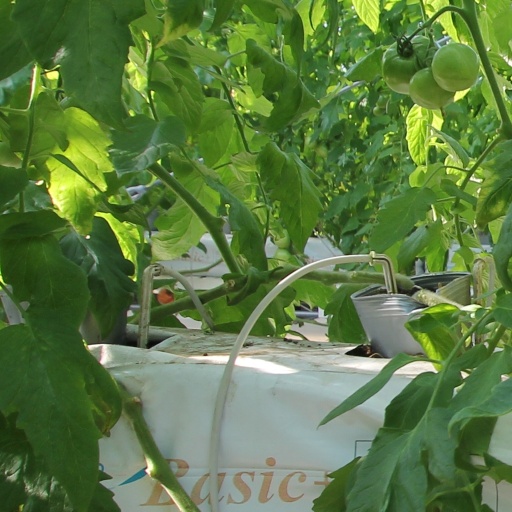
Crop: tomato